In Your House 7: Good Friends, Better Enemies

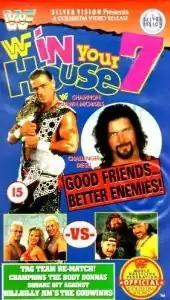
VHS cover featuring various WWF wrestlers

In Your House 7: Good Friends, Better Enemies was the seventh In Your House professional wrestling pay-per-view (PPV) event produced by the World Wrestling Federation (WWF, now WWE). The event took place on April 28, 1996, at the Omaha Civic Auditorium in Omaha, Nebraska. It was the first In Your House to originally carry a subtitle; the previous events had their subtitles added retroactively.